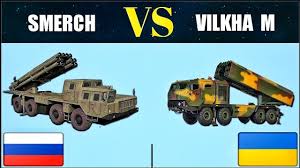
Label: BM-30